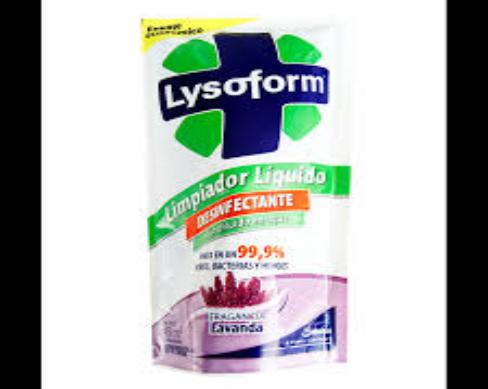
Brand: lysoform
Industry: Necessities